Vilimaina Davu

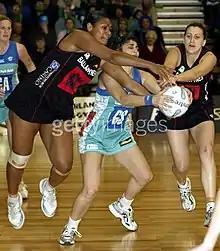
"18 June 2004: Vilimaina Davu (left) playing for Canterbury Flames against Southern Sting in the 2004 National Bank Cup final at Stadium Southland. Herself and Flames team mate Peta Stephens challenge Sting's Natalie Avellino."

Vilimaina Davu (born 15 January 1977) is a former netball international who represented both Fiji and New Zealand. She was a prominent member of the New Zealand teams that were silver medallists at the 2002 Commonwealth Games and gold medallists at the 2003 World Netball Championships and the 2006 Commonwealth Games. However, she began and ended her international career with Fiji, representing them at the 1999 and 2007 World Netball Championships. During the Coca-Cola Cup/National Bank Cup era, she played for Canterbury Flames and Northern Force. During the early ANZ Championship era, she played for Northern Mystics. In 2022, she was included on a list of the 25 best players to feature in netball leagues in New Zealand since 1998.